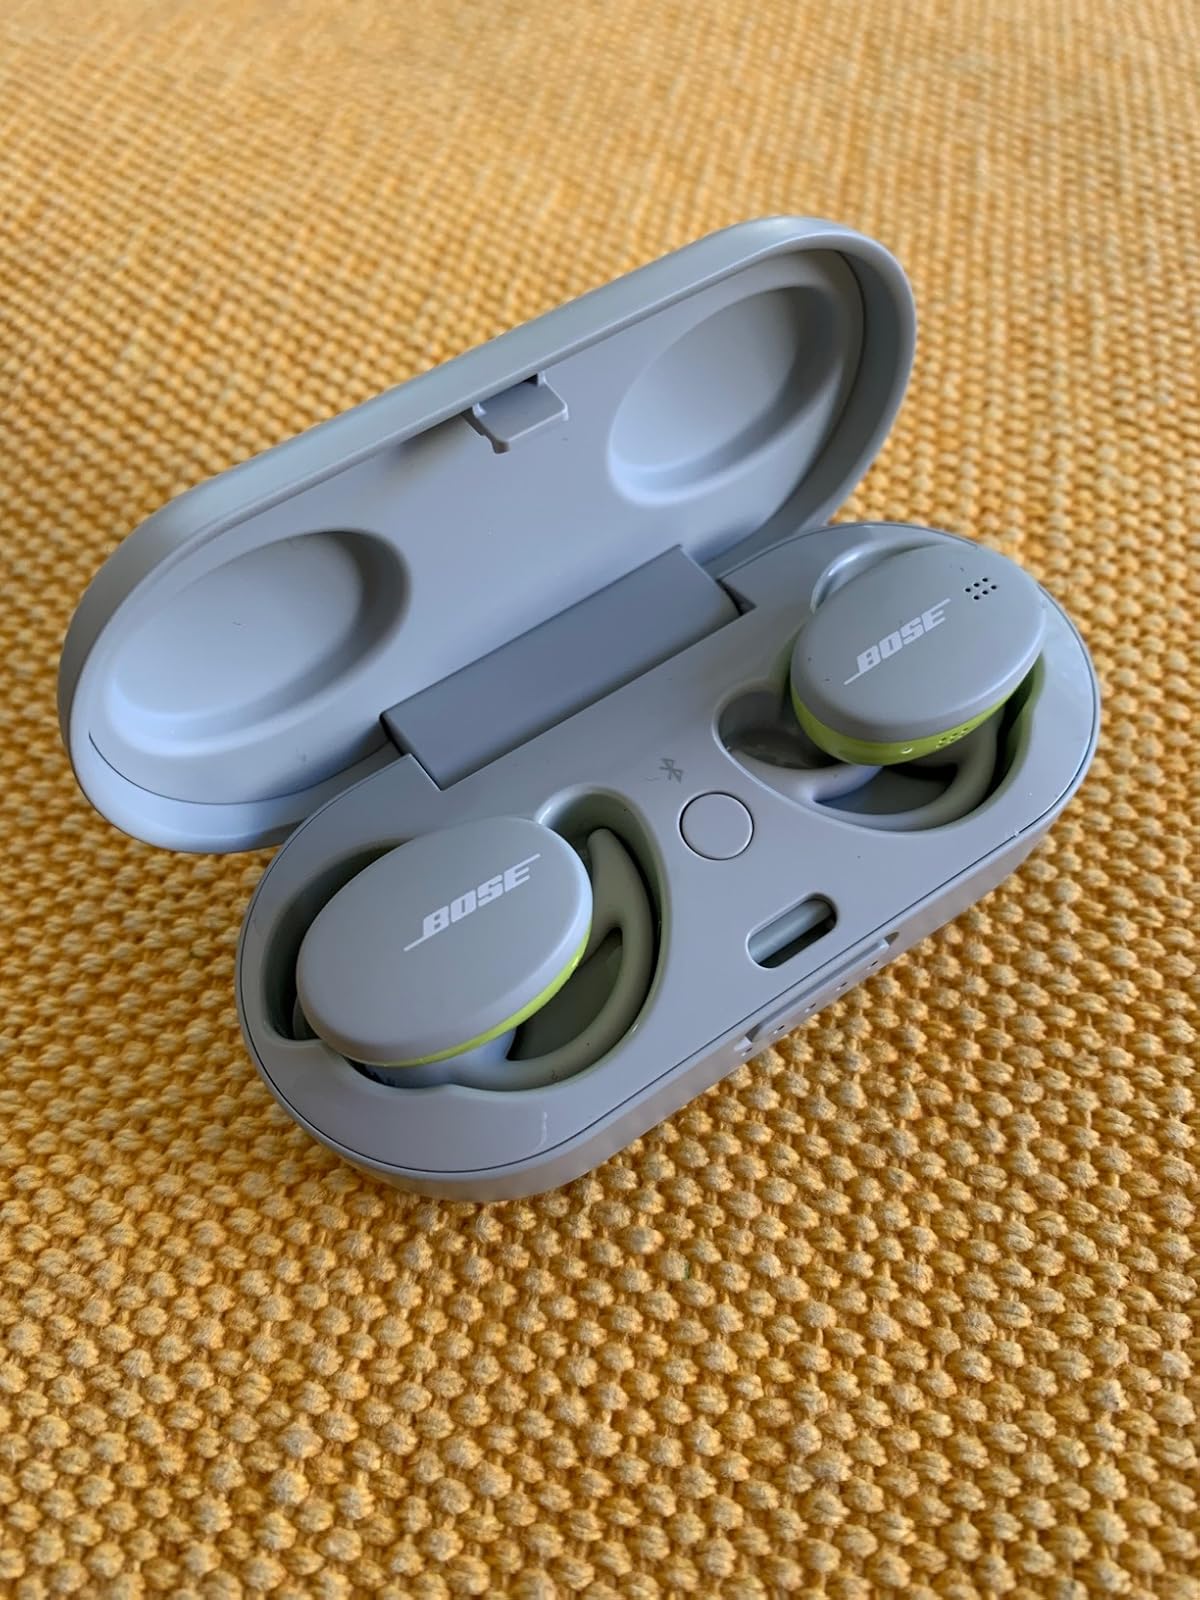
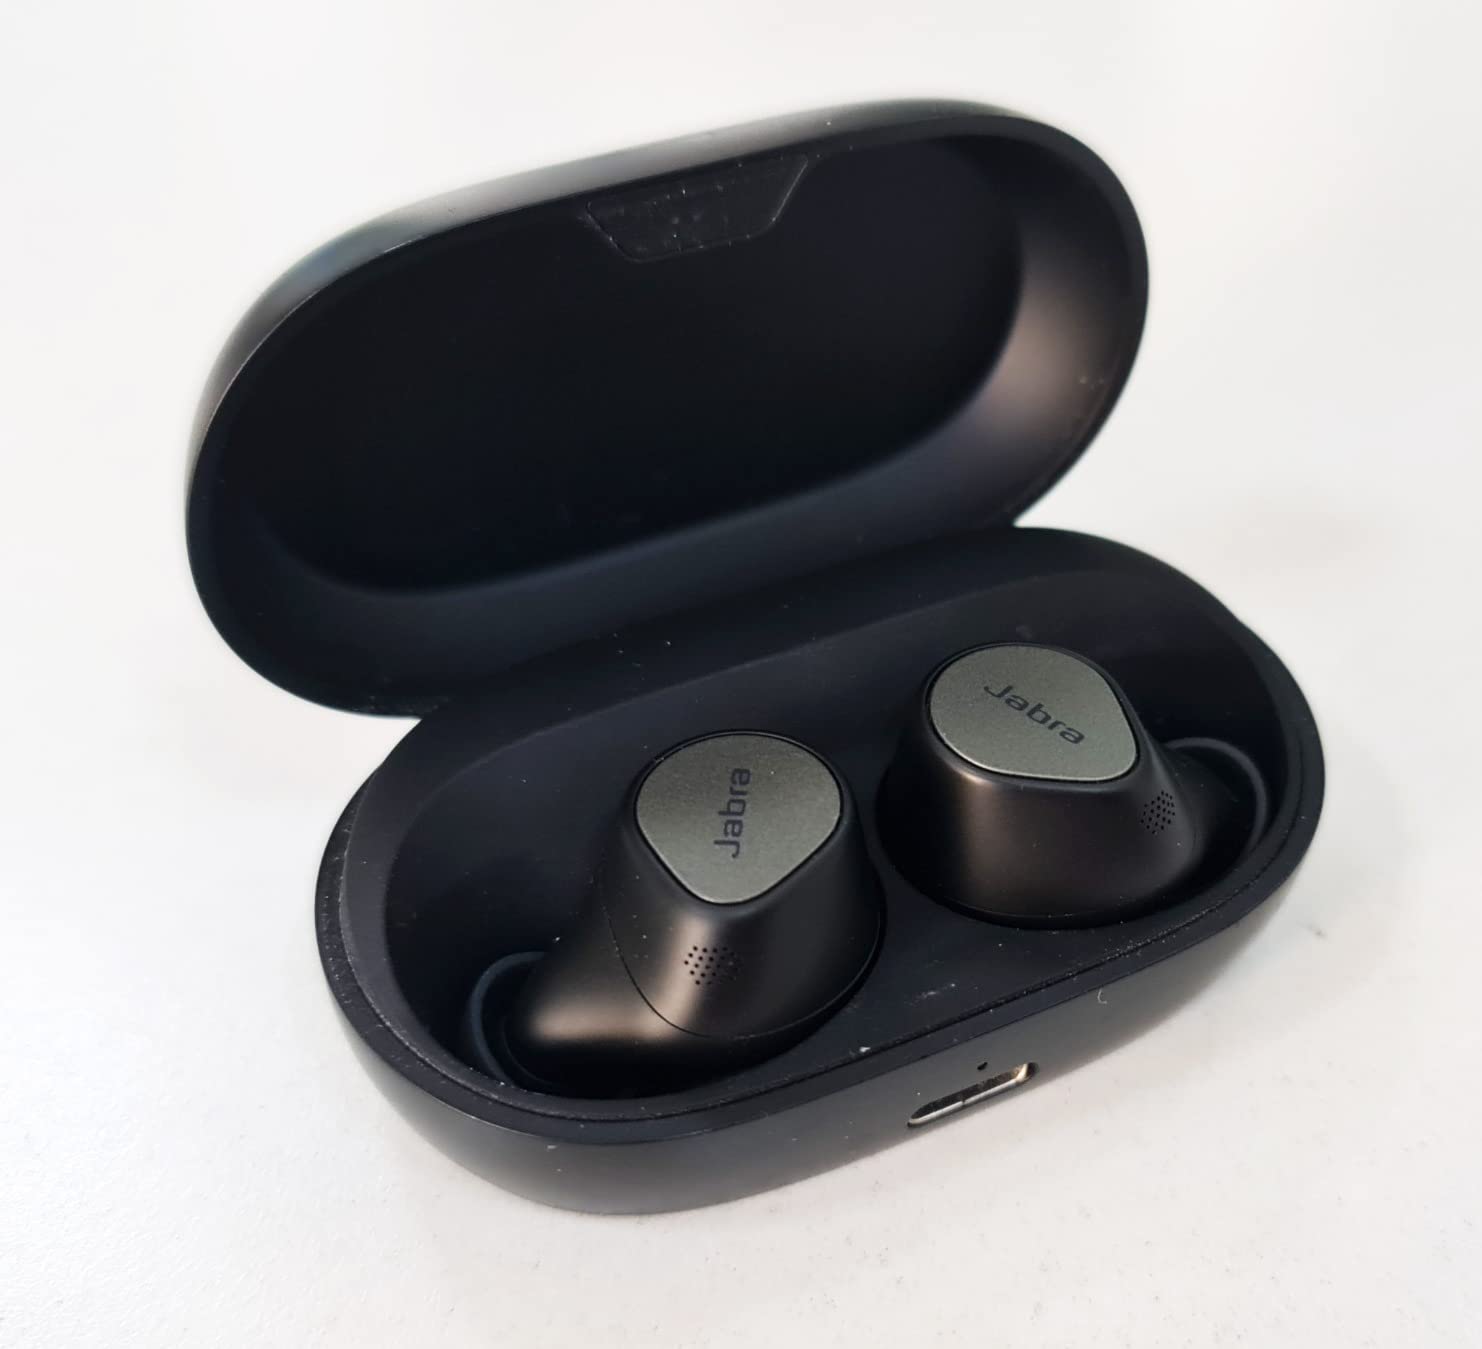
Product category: earbuds
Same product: no